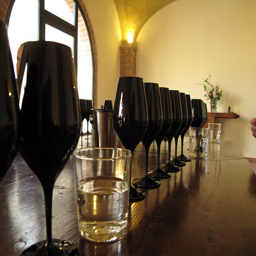
A lot of dark wine glasses set out on a long brown wooden table.
A series of wine glasses sits on a wooden table.
many black wine glasses witting on a table
Black wine glasses lined up for a wine tasting
A wooden table topped with lots of glasses.